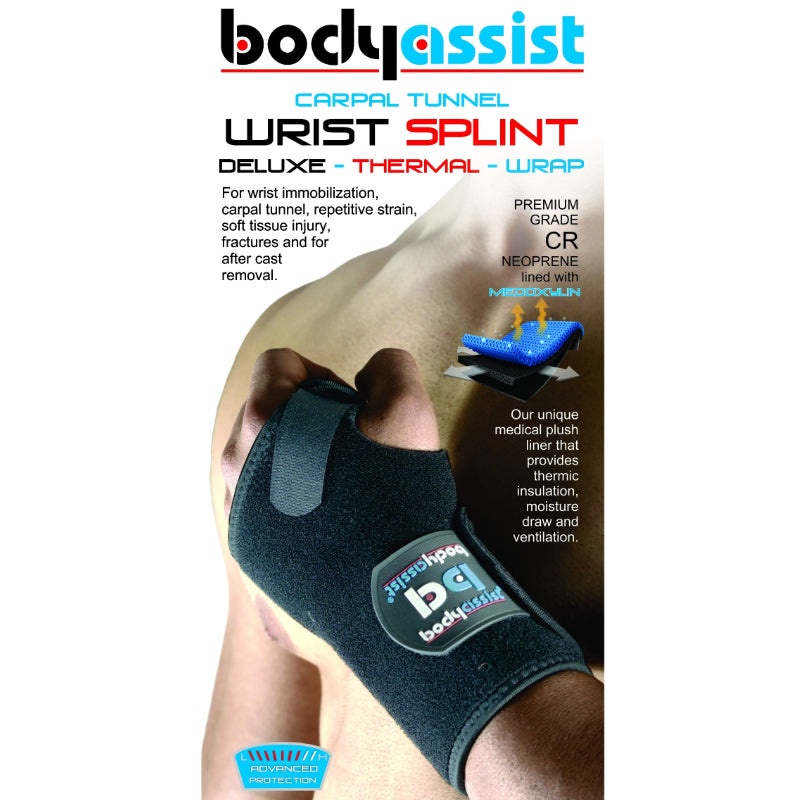
BA THERMAL CARPAL TUNNEL WRIST SPLINT
Contoured neoprene support for weak, injured wrists. FEATURES & BENEFITS. Plantar splint to minimize wrist movement. Recommended in cases of fractures, after removal from a plaster cast, injuries to ligaments, muscles & tendons. Thermal neoprene material construction Adjustable. One size fit. Specify Left or Right. PRODUCT GOALS. To support for weak, injured wrists. SIZE CHART & FIT GUIDE One size fit.
Brand: NATURE'S SHIELD
Category: Health & Beauty > Health Care > Supports & Braces > Wrist Braces